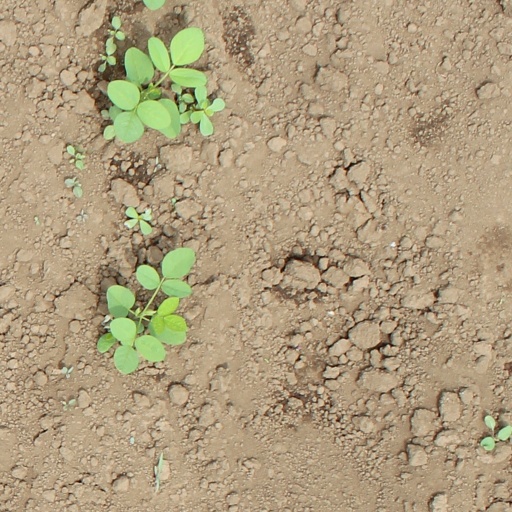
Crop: soybean